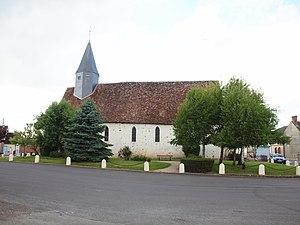
Saint-Martin-d'Ordon (Yonne, France)
Saint-Martin-d'Ordon est une commune française située dans le département de l'Yonne en région Bourgogne-Franche-Comté.